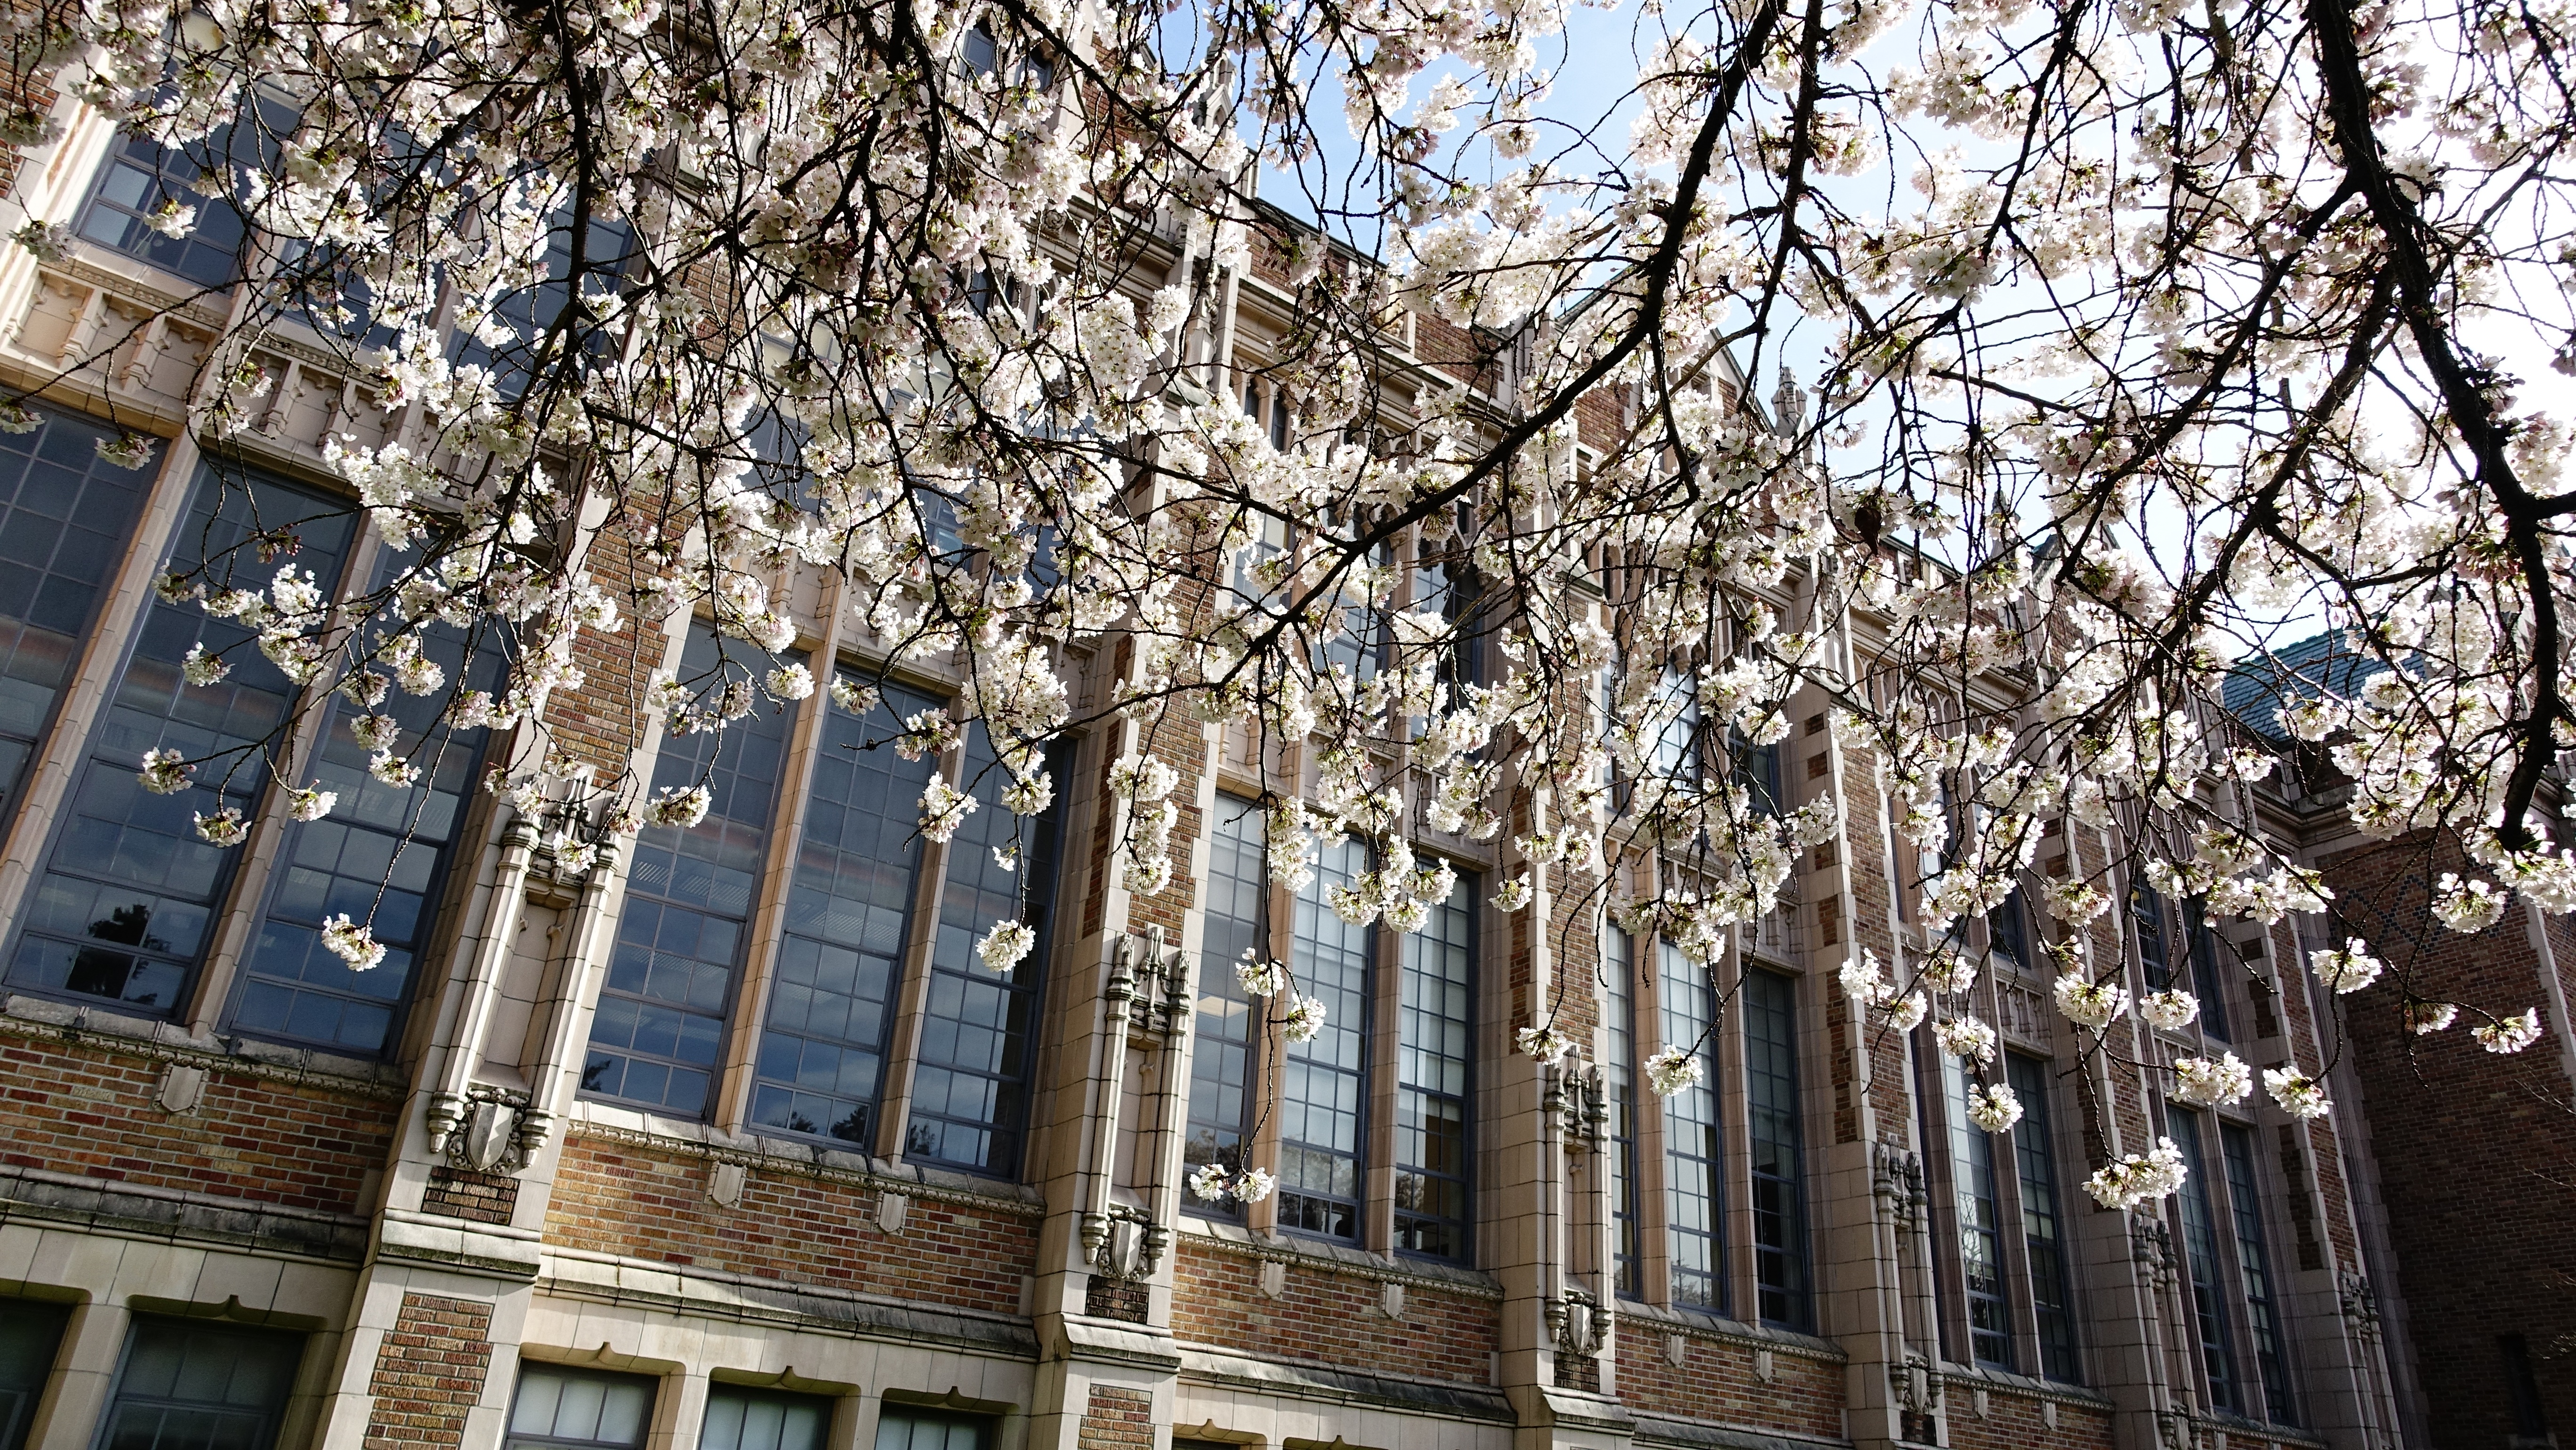
plant, flower, spring, facade, washington, seattle, neighbourhood, cherry blossoms, cherry blossom tree, urban area